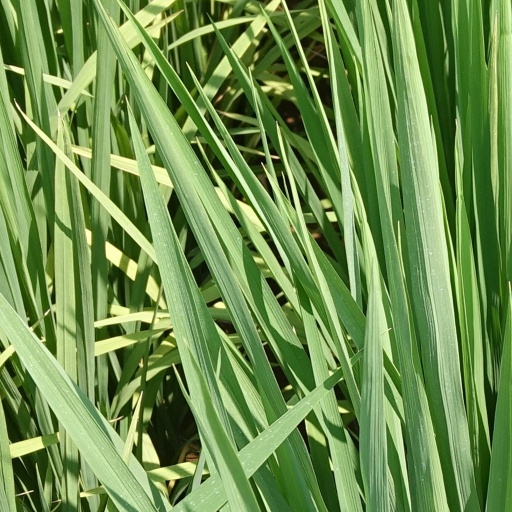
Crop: rice